Morrison government

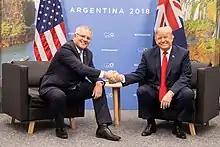
Morrison with U.S. President Donald Trump at the G20 Summit in Buenos Aires

Morrison has signalled that his government could accept New Zealand's offer to accept refugees detained by Australia on Manus and Nauru if they were subject to a lifetime ban from coming to Australia.